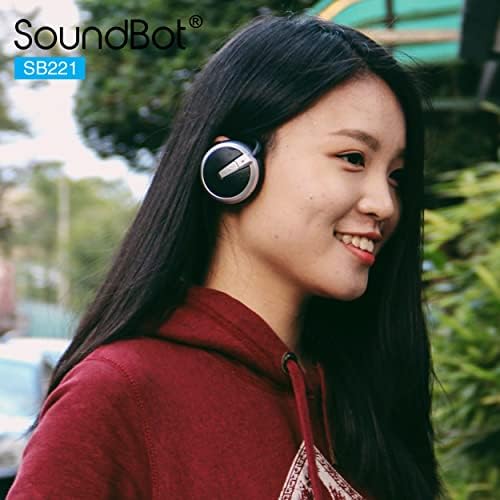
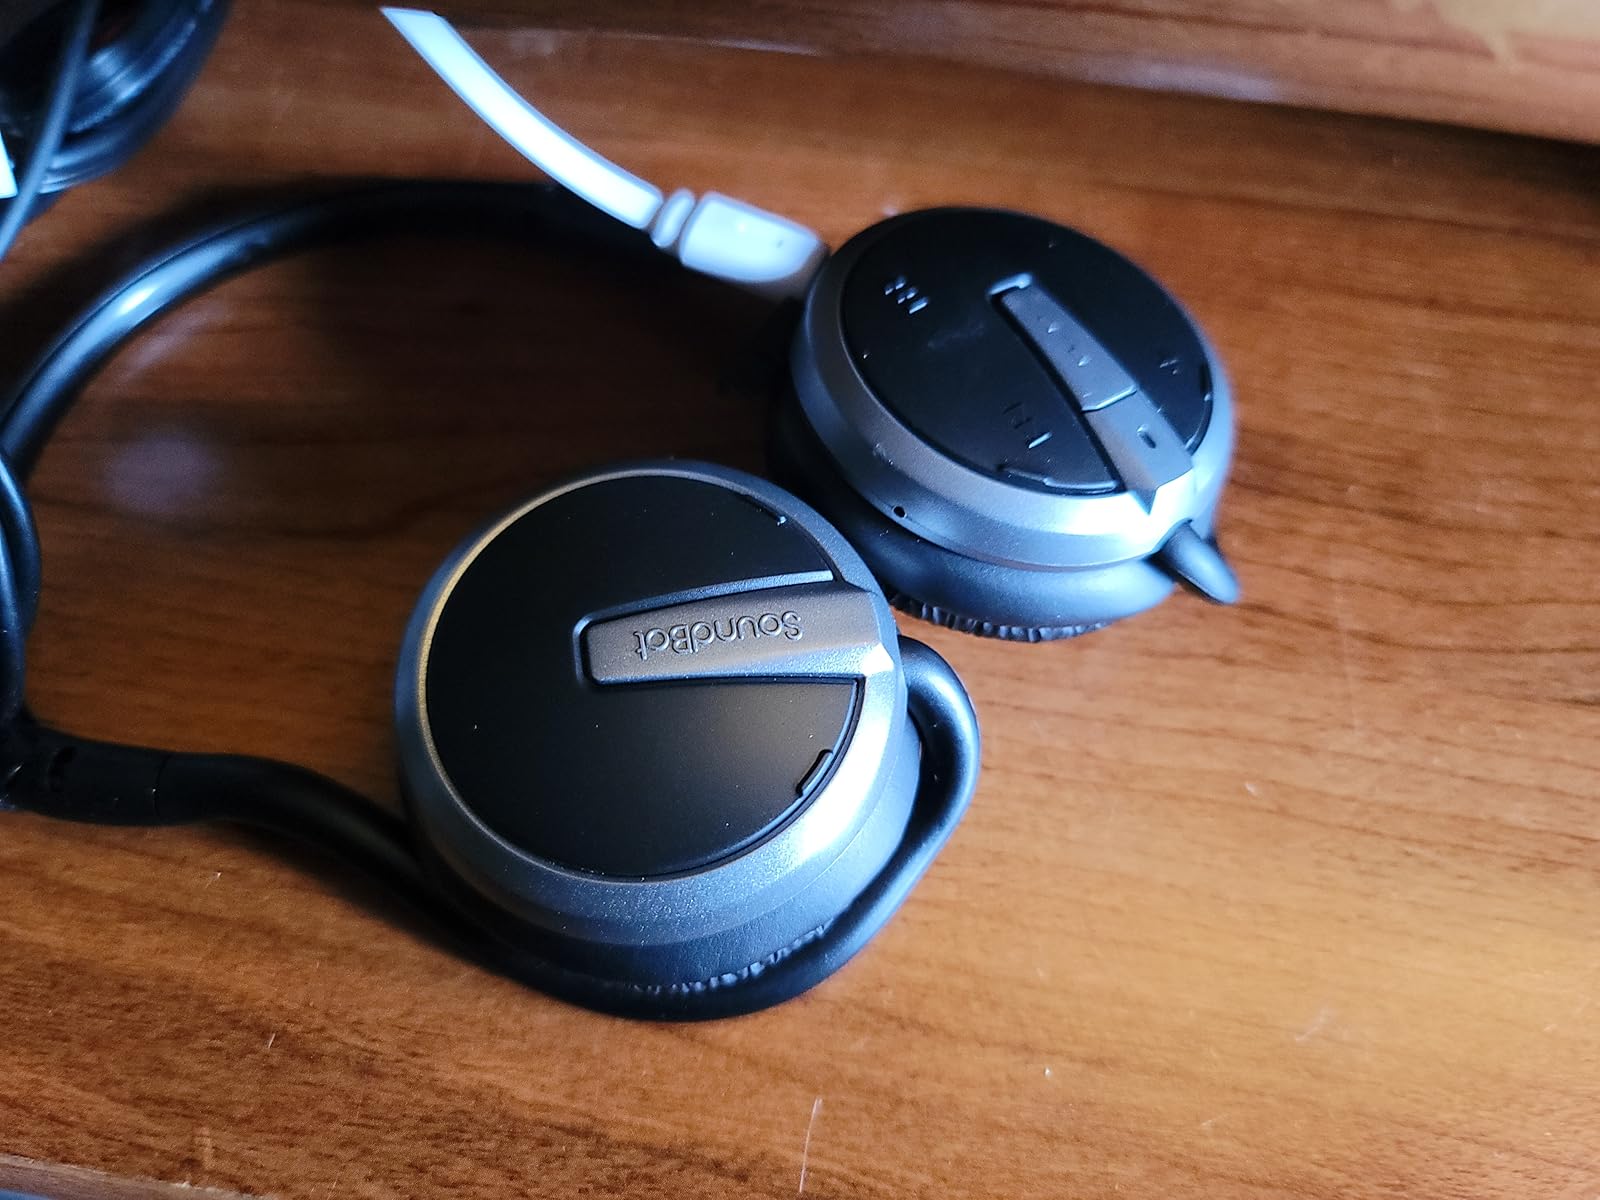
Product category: headphones
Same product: yes